South Eastern Main Line

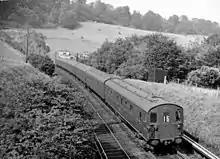
Polhill Tunnel with 2 EPBs near Sevenoaks in 1958.

The decided that the electrification system was to be 660 V DC third rail. The first station on the to see electric trains was Orpington, which was the terminus for electric trains from Victoria via and . Public services commenced on 12 July 1925. In preparation for Stage 2 of the electrification, the lines between Charing Cross and Metropolitan Junction were remodelled. Semaphore signals were replaced by colour light signals, with a new temporary manual signal box provided at Charing Cross. The lines serving Cannon Street were electrified. Electric trains were due to start on 1 December 1925, but power supply problems meant that the introduction of electric trains from Charing Cross and Cannon Street to Orpington was postponed until 28 February 1926. Cannon Street was closed from 5–28 June 1926 for alterations to the track layout and platforms. On 27 June, new four aspect colour light signals were brought into use between Cannon Street, Charing Cross and Borough Market Junction. New power signal boxes came into service at the two termini, but Metropolitan Junction remained a manually-worked box, although it was provided with a new 60-lever frame. With the introduction of the new service on 28 June, a new station was opened at . On 30 June 1929, four-aspect colour light signals were introduced between and . New power signal boxes were provided at and Parks Bridge Junction, enabling seven manual boxes to be abolished. On 1 December 1929, four-aspect colour light signals were introduced between and New Cross. A new power box at North Kent East Junction allowed the abolition of seven more manual boxes. The increased services provided by electric trains meant that there were fewer paths available for freight trains to reach the marshalling yard at Hither Green. Therefore, the Greenwich Park Branch Line, which had closed on 1 January 1917 and thereafter was only used by freight trains as far as , was brought back into use on 30 June 1929 as far as the point at which it crossed the , a new spur being provided to give access to Hither Green. The reopened section of line was also electrified and provided with four aspect colour light signalling.